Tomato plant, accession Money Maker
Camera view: horizontal (90 deg, fisheye); turntable rotation: 60 degrees
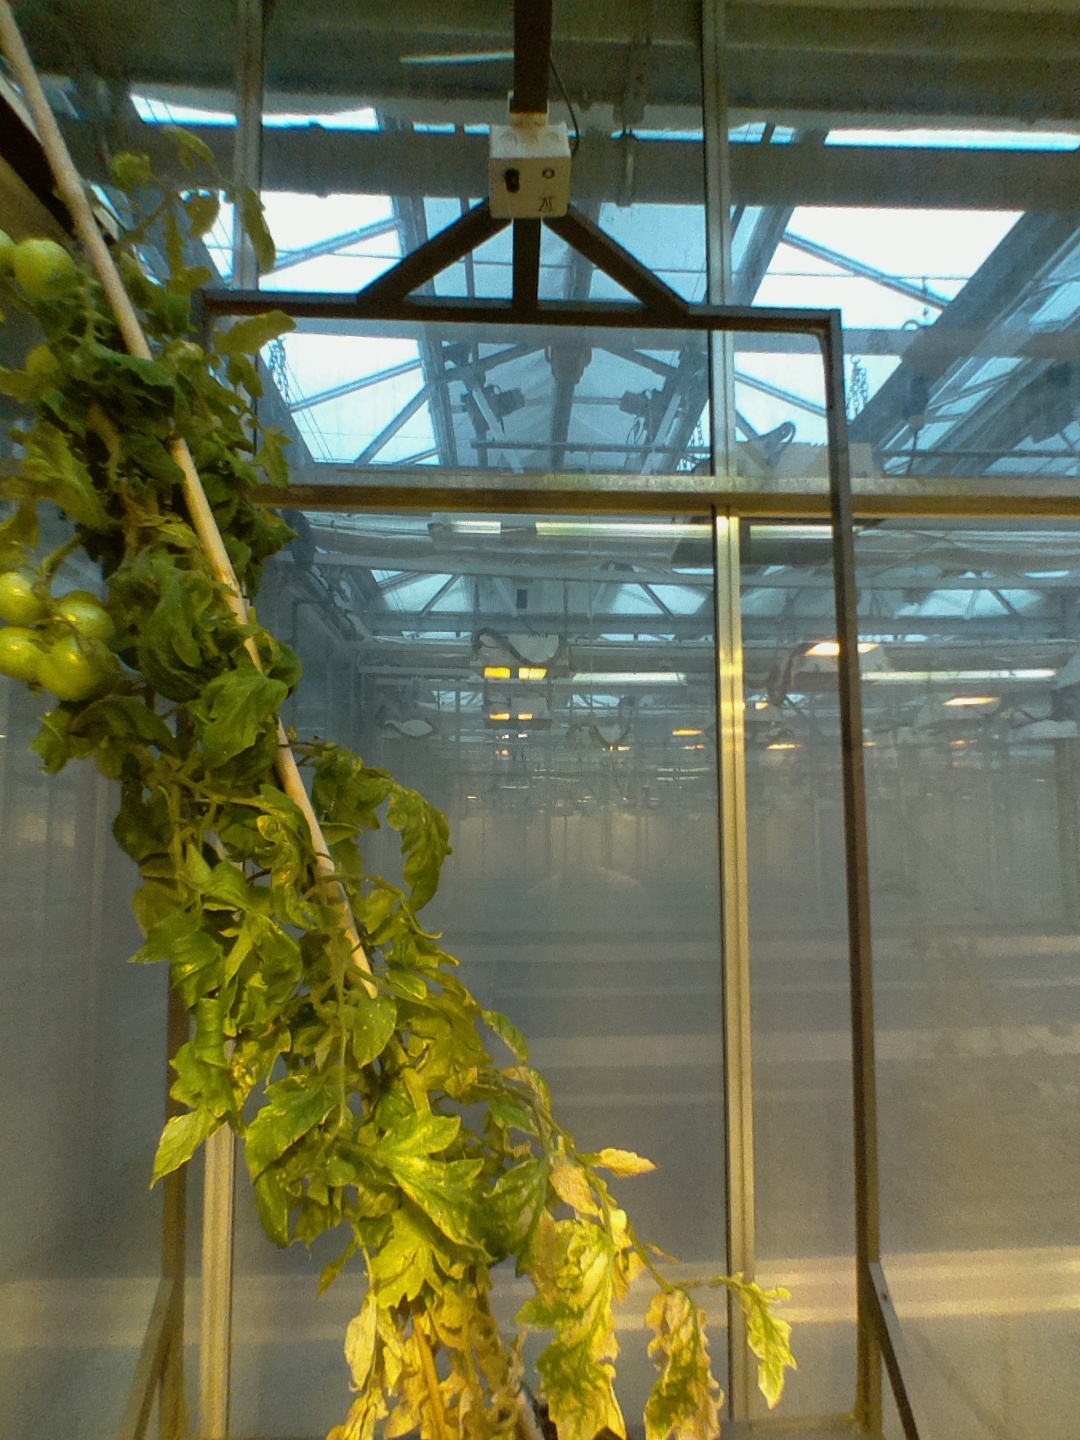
BBCH growth stage 79: 90% -100% of final fruit size